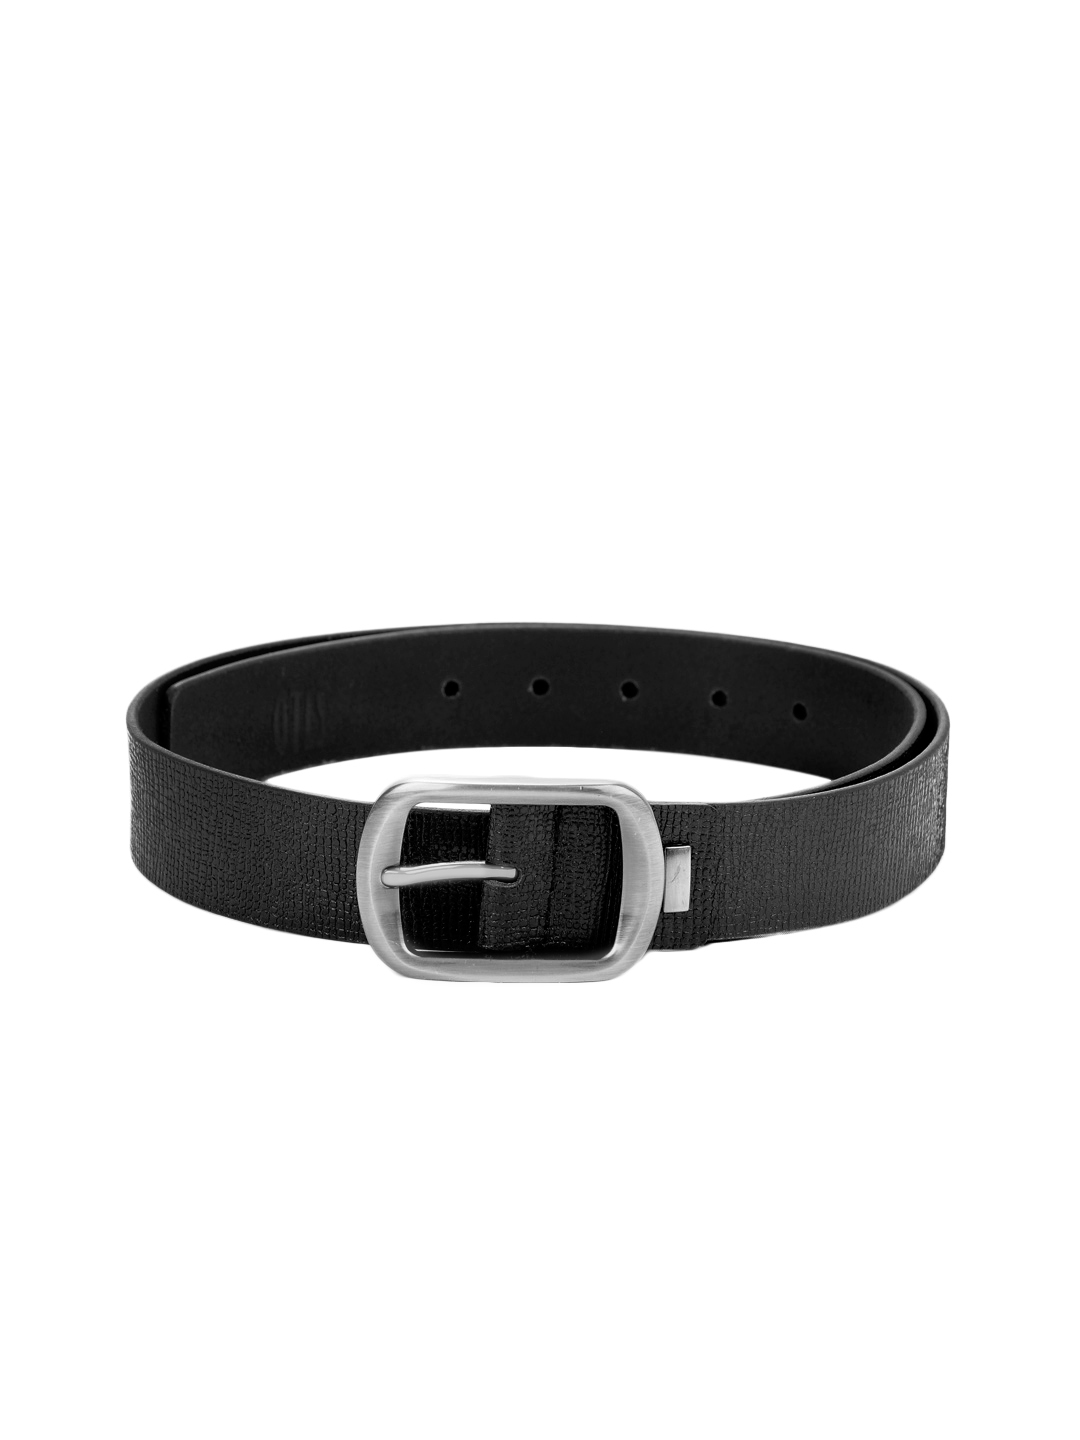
OTLS Men Black Leather Belt
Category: Accessories / Belts / Belts
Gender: Men
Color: Black
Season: Summer 2015
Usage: Casual